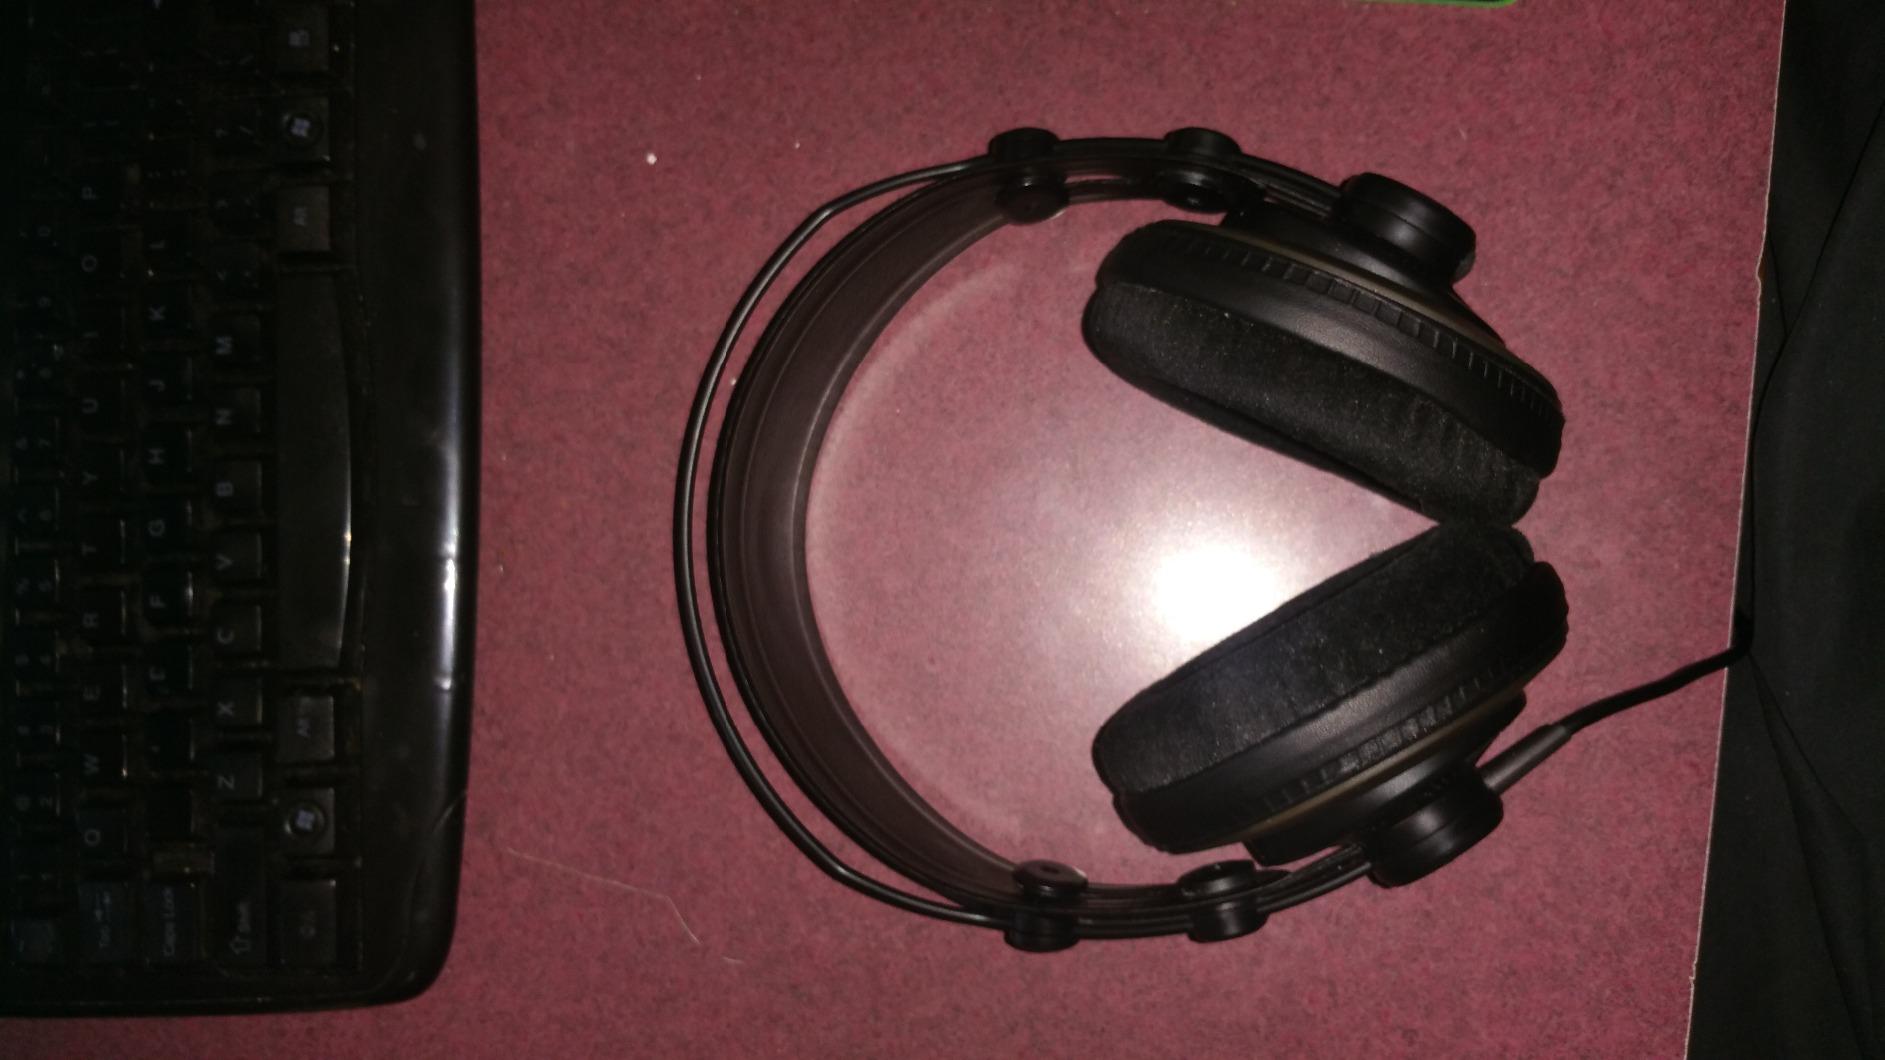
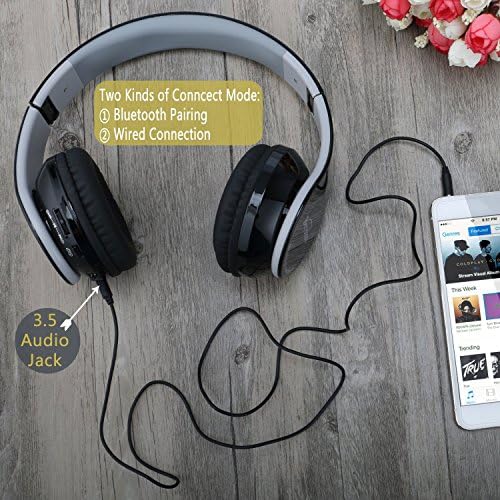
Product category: headphones
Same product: no